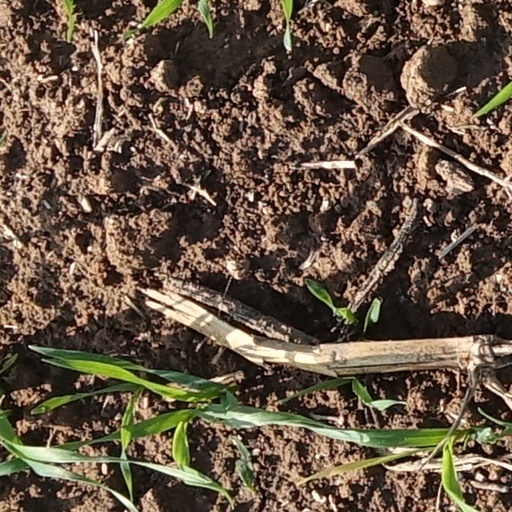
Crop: wheat